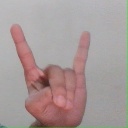
अक्षर: श